Castillo de Vélez-Blanco

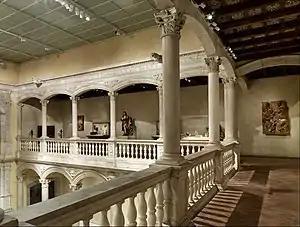
Patio from the Castle of Vélez Blanco, currently in the Metropolitan Museum of Art.

Castillo de Vélez-Blanco is a remarkable example of Spanish Renaissance Castle. It is located in the town of Vélez-Blanco, province of Almería, in the autonomous community of Andalusia, Spain.